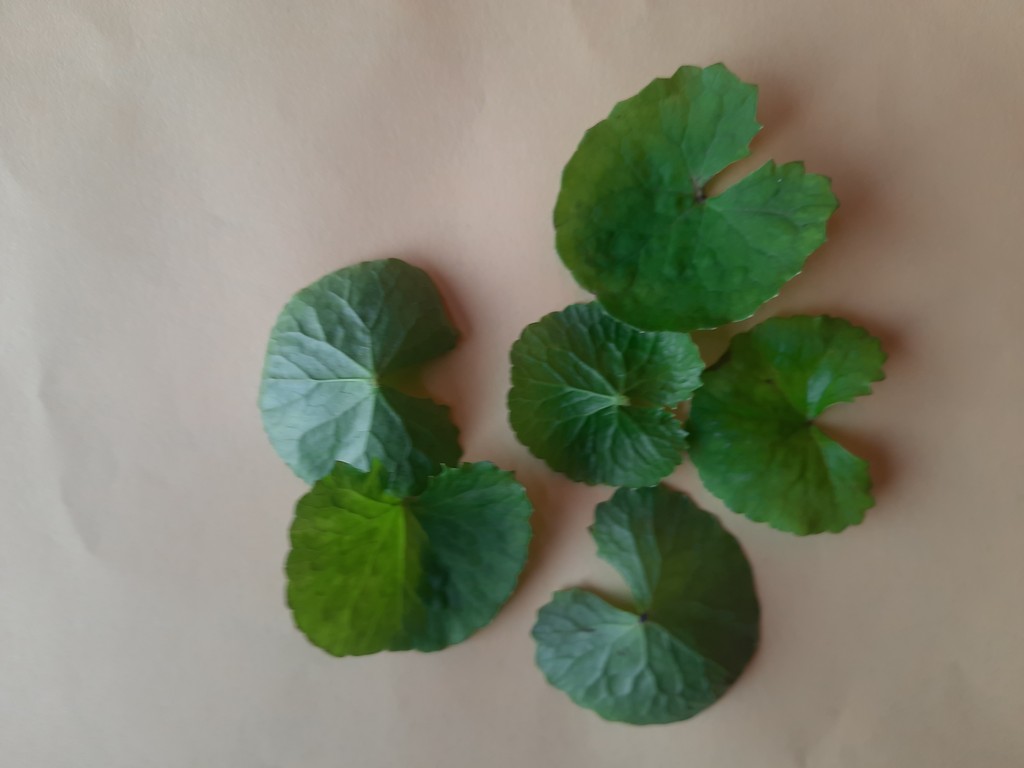
Label: Healthy